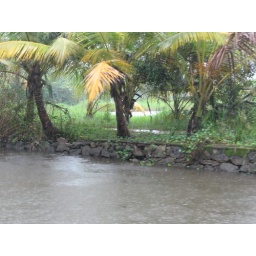
Coconut tree beside narrow back water cannel